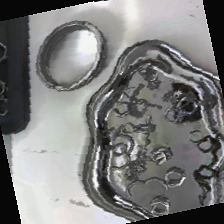
Label: has bracelet mod